Baby boomers

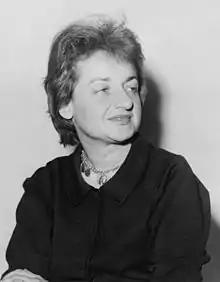

Following the Second World War, the United States was not just a land of peace and prosperity but also of anxiety and fear, of cultural deviancy and ideological subversion. And one victim of said paranoia was comic books. Comic books were blamed for the rise in juvenile delinquency in that country because a number of juvenile offenders admitted to reading them. This culminated in the book "Seduction of the Innocent" (1954) by Fredric Wertham, causing a decline in the comics industry. To address public concerns, in 1954 the Comics Code Authority was created to regulate and curb violence in comics, marking the start of a new era, the Silver Age of American comics, which lasted until the early 1970s. Unlike those of the Golden Age, stories from the Silver Age moved away from horror, and crime. Plots shifted towards romance and science fiction, deemed acceptable by the Code. For a variety of stories and characters, scientific-sounding concepts replaced magic and gods. Many plots were escapist fantasies and reflected the cultural zeitgeist of the day, featuring traditional family values (with an emphasis on gender roles and marriage) as well as gender equality.